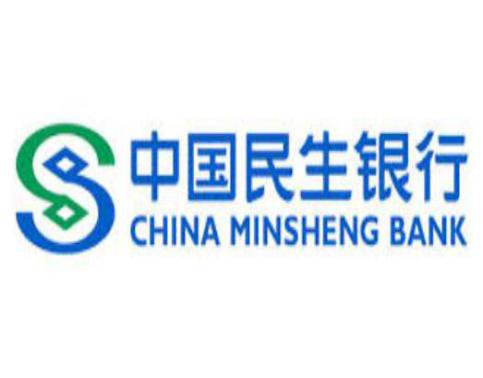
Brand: minsheng
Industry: Others